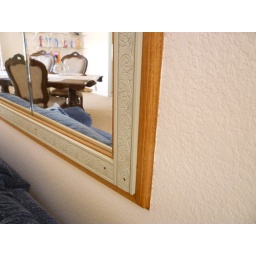
the big mirror in the LR is mounted to the wall